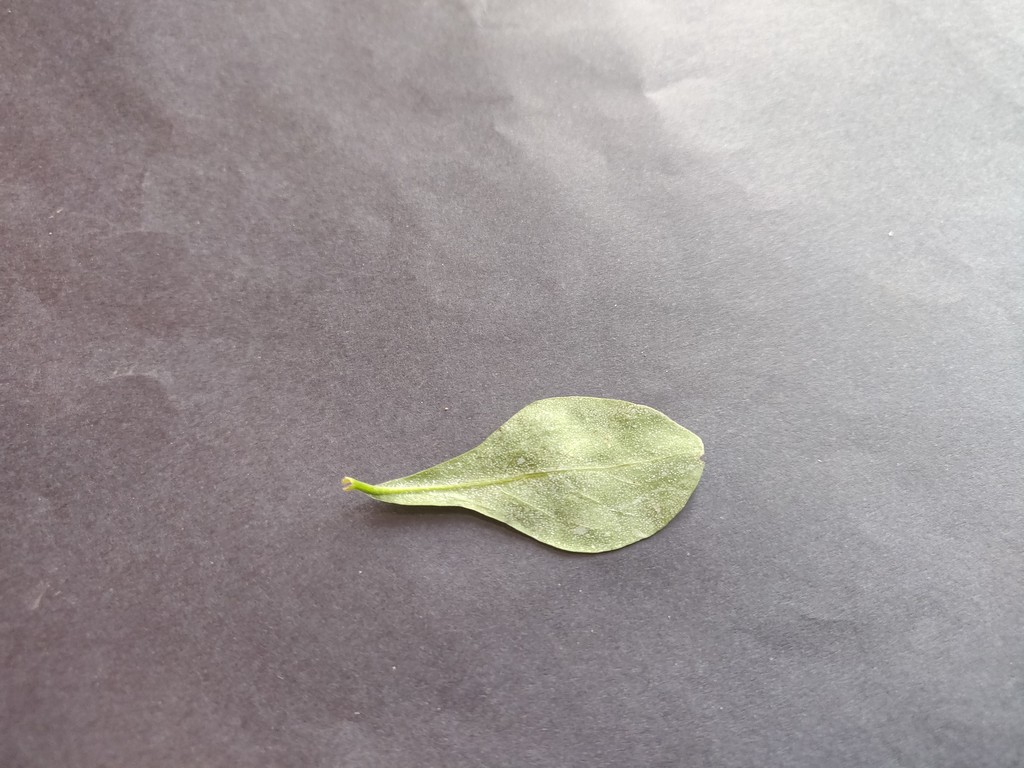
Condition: Unhealthy
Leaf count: single
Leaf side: back